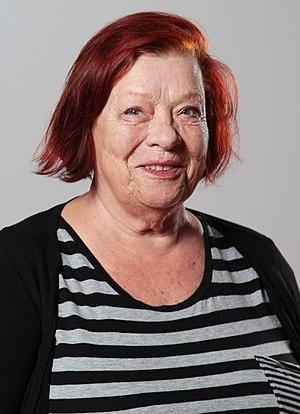
Inga Maria Ålenius, née le 15 mai 1938 à Stockholm et morte le 23 avril 2017 à Helsingborg, est une actrice suédoise.